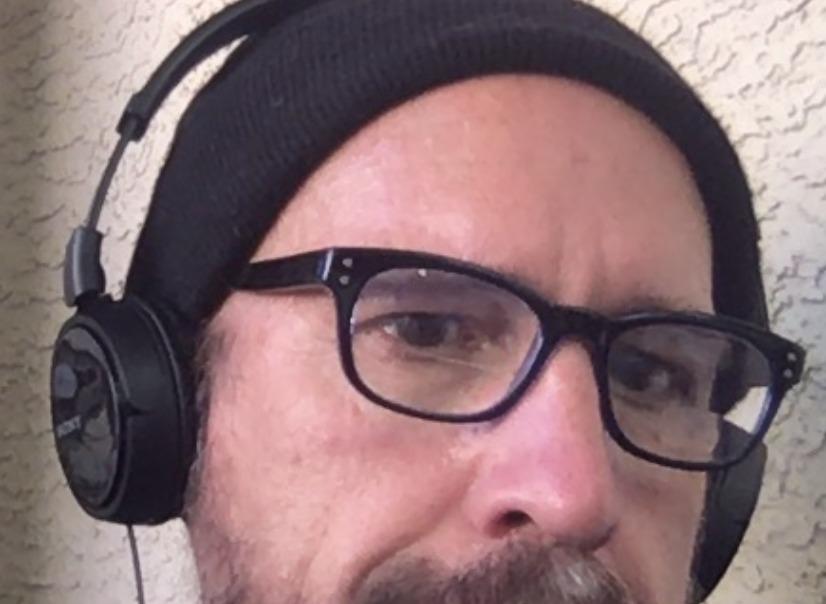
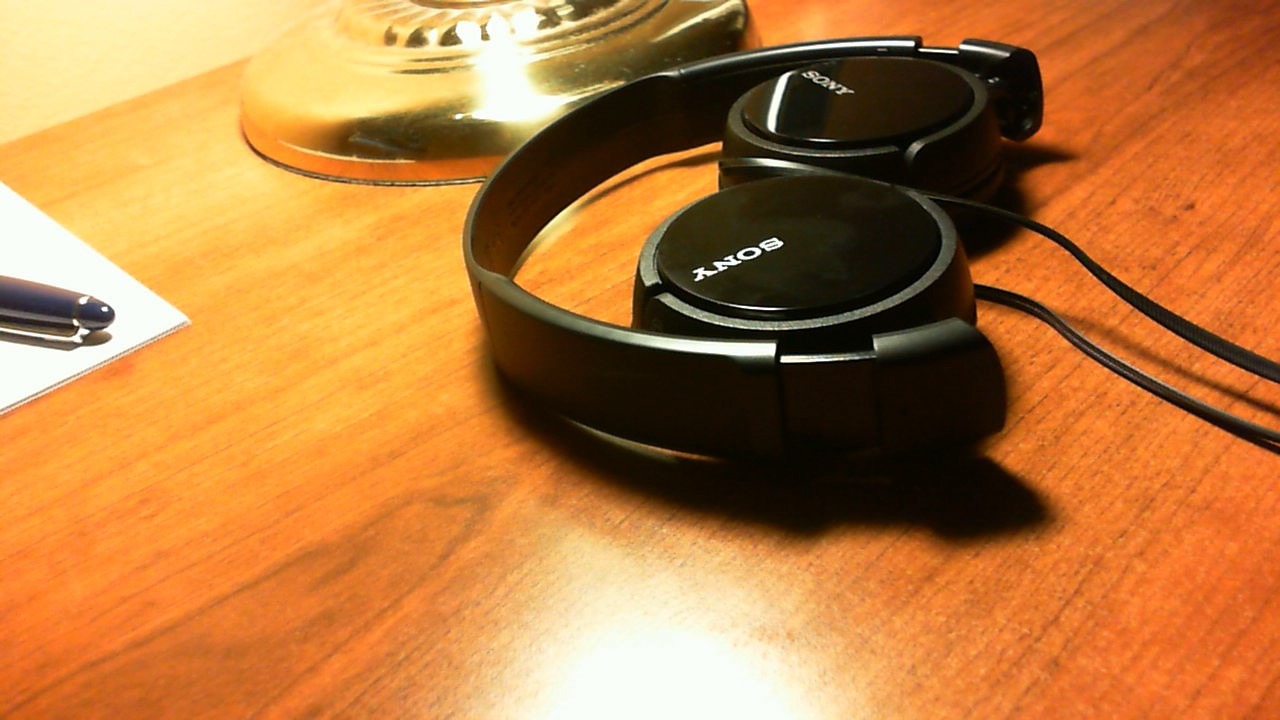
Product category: headphones
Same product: yes